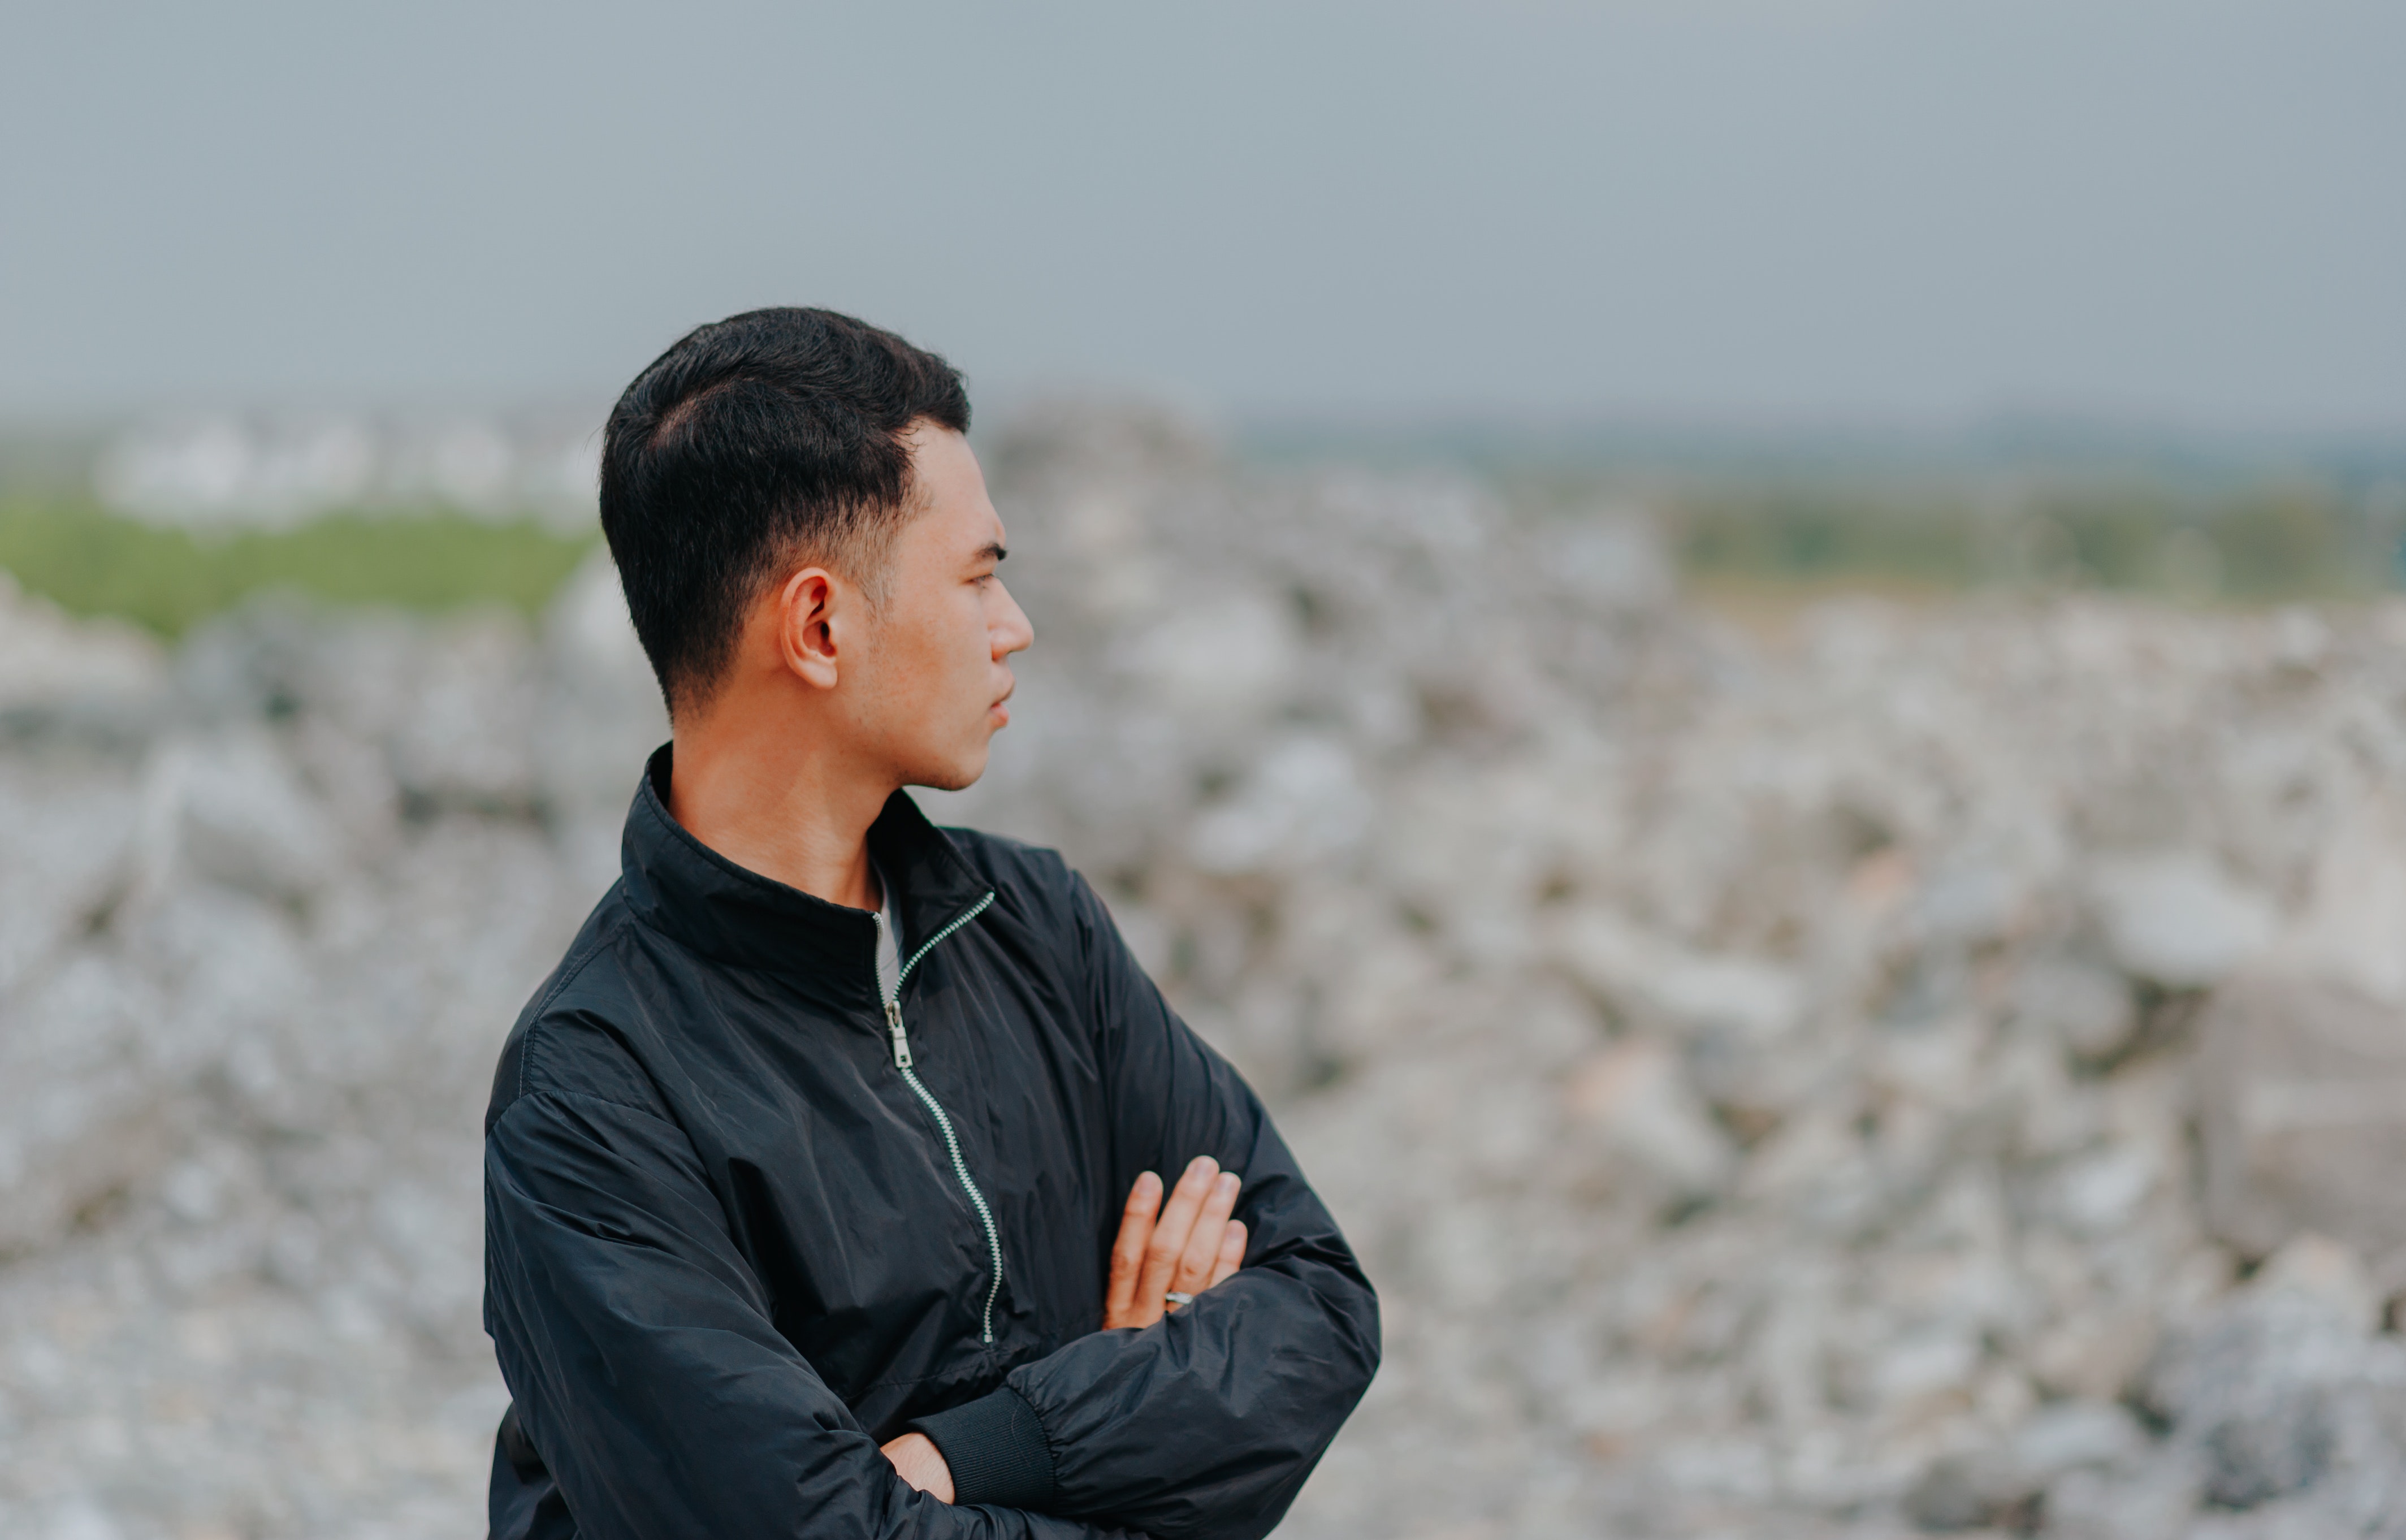
photography, sitting, portrait photography, black hair